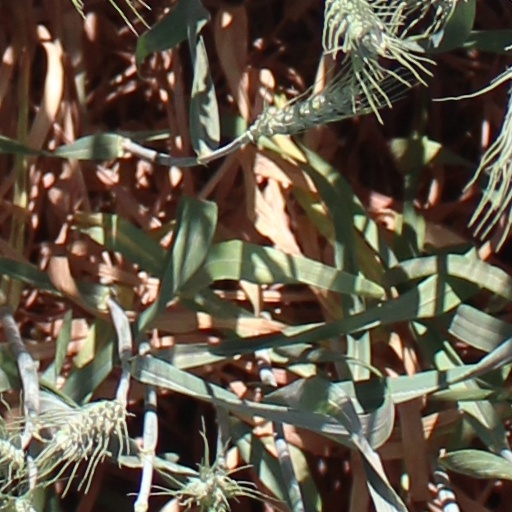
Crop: wheat